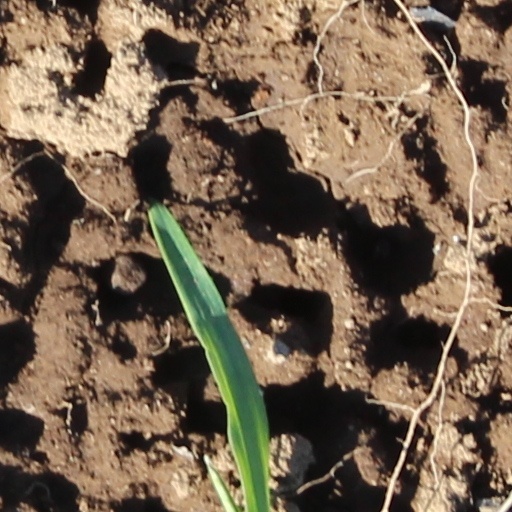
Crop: wheat